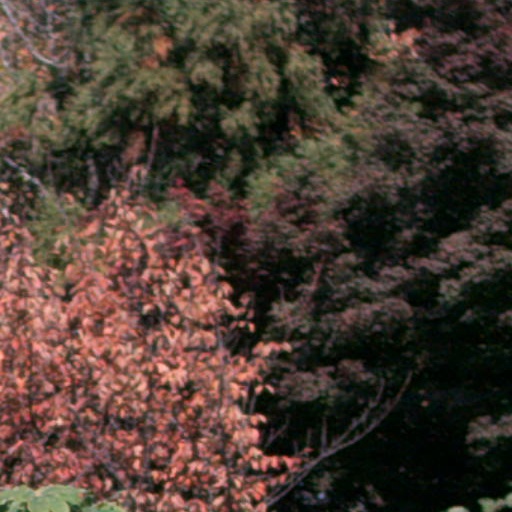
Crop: cassava